Ontario Highway 52

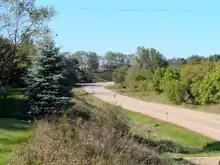
Highway 52 passes beneath high-tension lines north of Highway 403

Highway 52 was a rural highway on the outskirts of Hamilton. Although it has been locally maintained for a number of years, the surrounding has remained relatively unaltered since then. The route begins at an intersection with former Highway 2 and Highway 53 west of Ancaster. From there the highway travelled north, interchanging with Highway 403 at Exit 55. The route passes through the communities of Summit and Copetown, intersecting the former Highway 99, the Governors Road, in the latter. Soon thereafter, it intersects the former western leg of Highway 5. Immediately north of this, the route encounters Highway 8 at a second intersection, where it ended during the final decade of its existence.